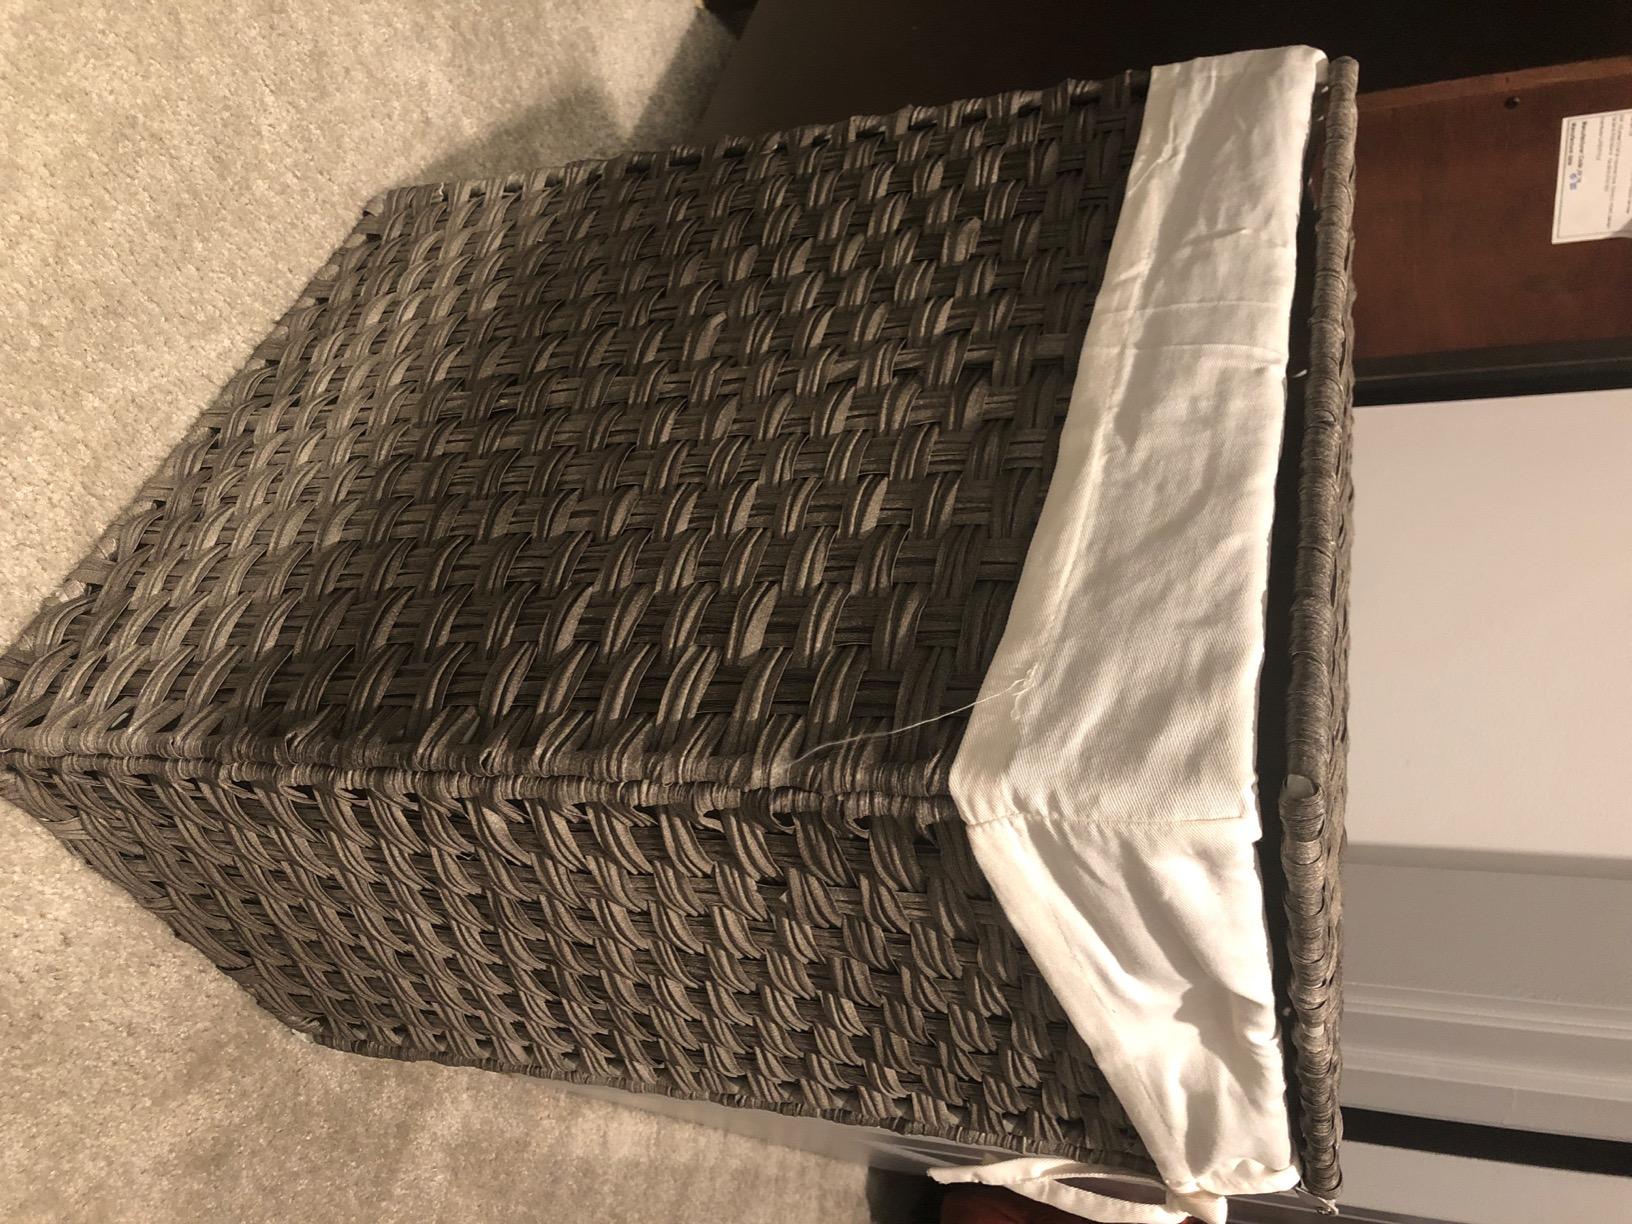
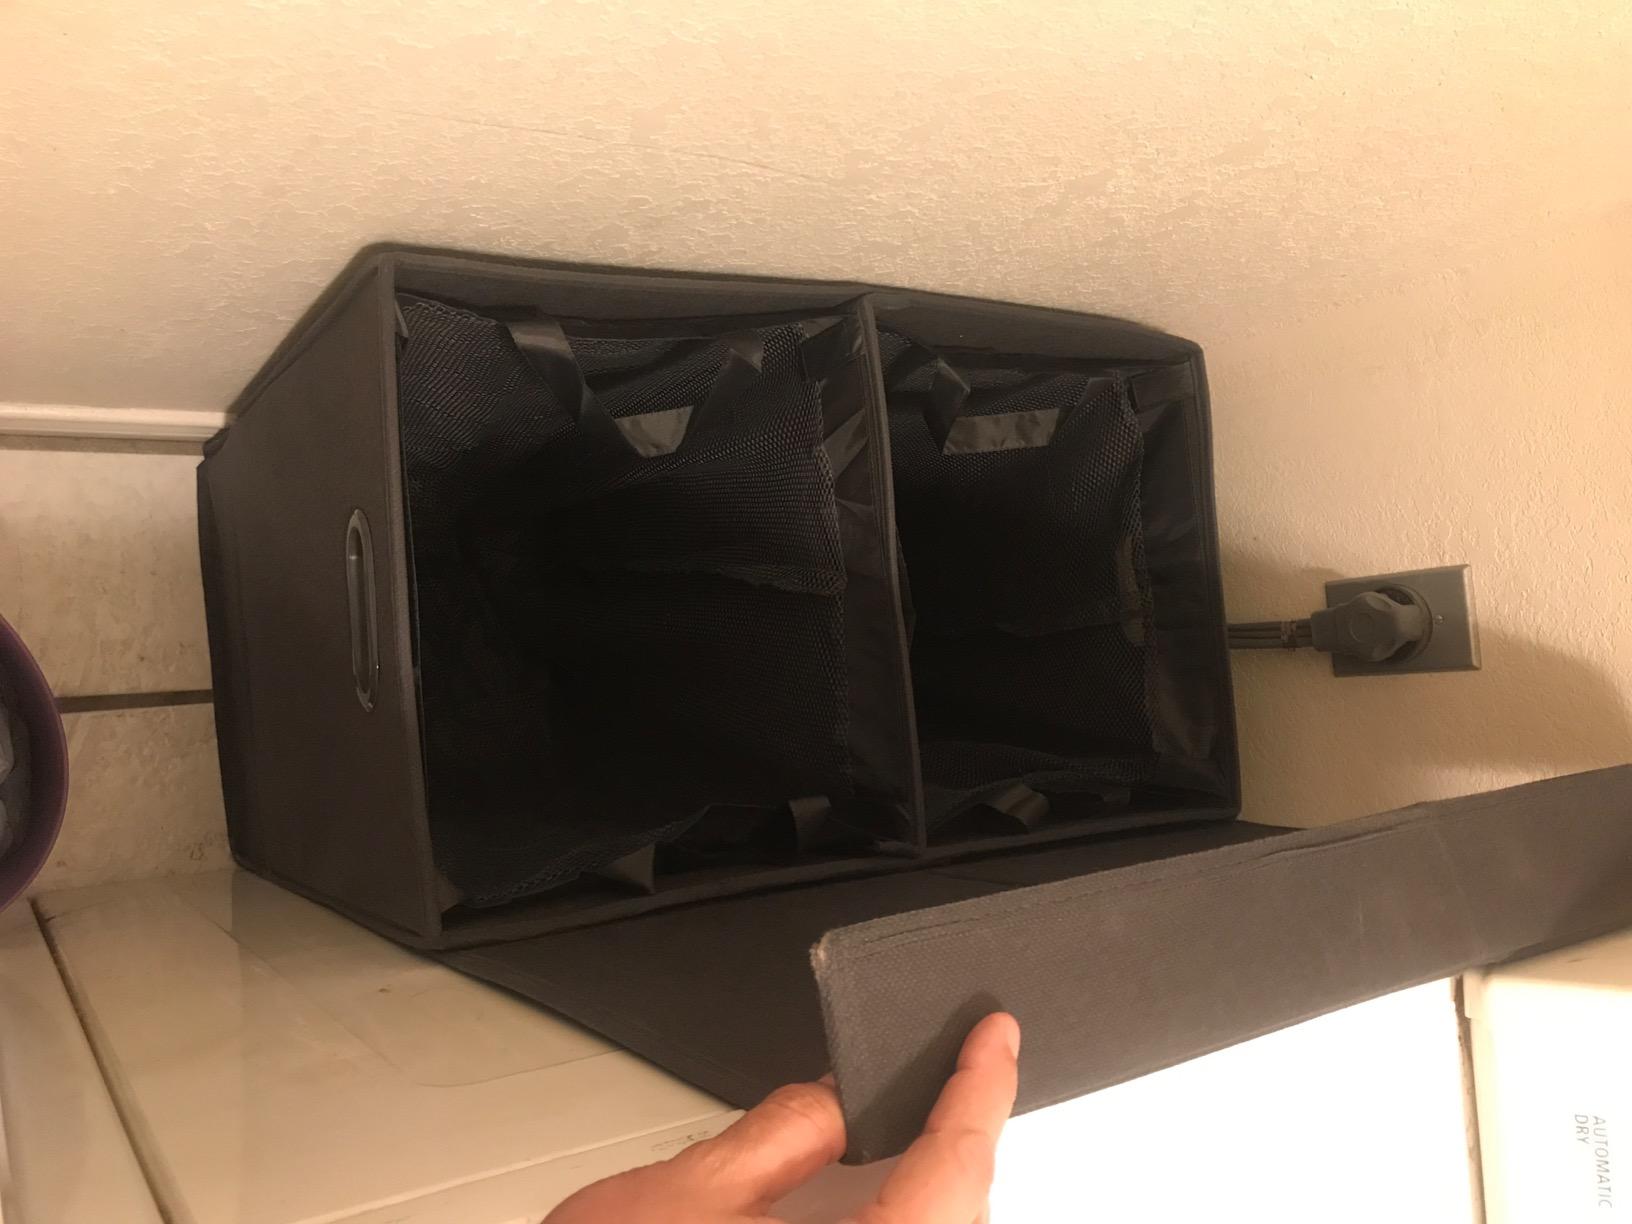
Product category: items_hamper
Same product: no